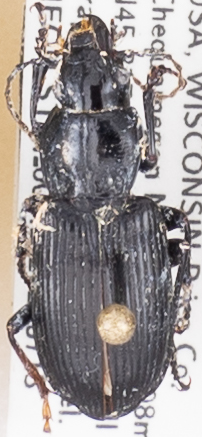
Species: Pterostichus melanarius melanarius
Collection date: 2021-07-13
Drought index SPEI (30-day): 0.136
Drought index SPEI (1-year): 0.132
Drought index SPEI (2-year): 1.45